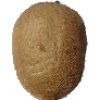
Label: kiwi